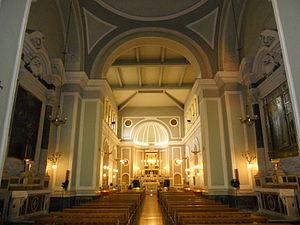
Le couvent Santa Maria della Libera est un ancien ensemble conventuel situé à Naples dans le quartier du Vomero. Situé sur une hauteur, il offre une belle vue sur la mer.